Hurricane Humberto (2019)

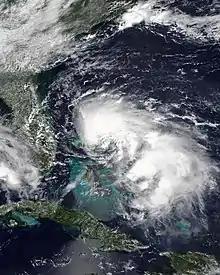
A visible satellite image of Tropical Storm Humberto northeast of the Bahamas and east of Florida. Cuba is visible near the bottom of the frame. The storm's cloud pattern is asymmetric, with most thunderstorm activity north of the center.

Devastated by Hurricane Dorian earlier in the month, the Bahamas were spared significant compounding effects from Tropical Storm Humberto. Grand Bahama International Airport in the northwestern part of the country reported ten-minute sustained winds of just as the storm passed to the east, and rainfall totals were light. Humberto's proximity to the disaster area caused small airfields being used in the distribution of emergency supplies to be closed briefly.